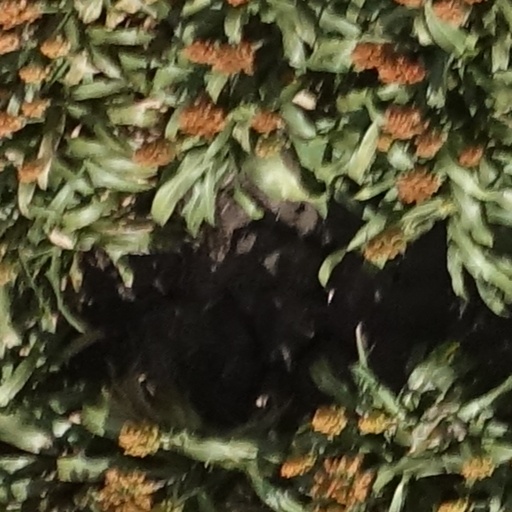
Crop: sorghum